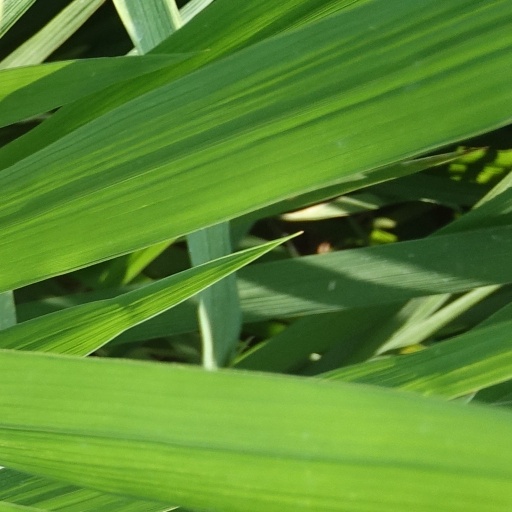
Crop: rice